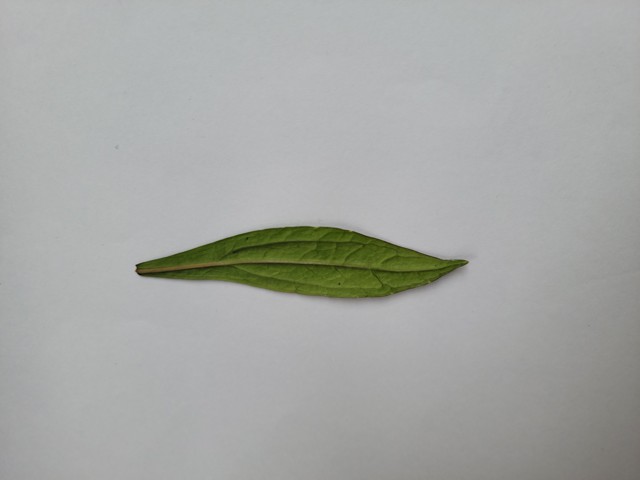
Plant: ayapan